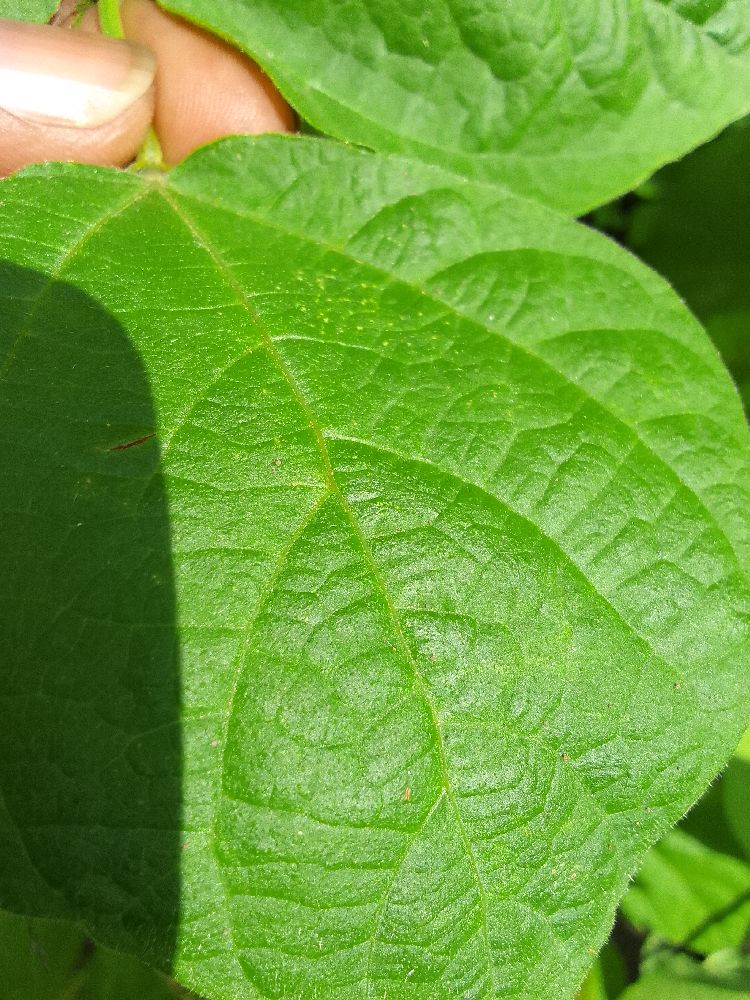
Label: healthy